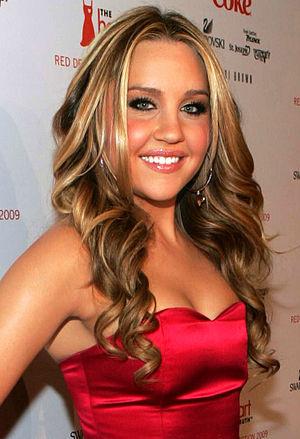
Amanda Laura Bynes, née le 3 avril 1986 à Thousand Oaks en Californie, est une actrice et chanteuse américaine.